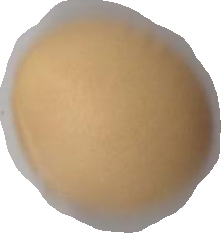
Variety: Grobogan